Torres del Paine National Park

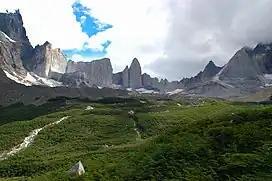
French Valley

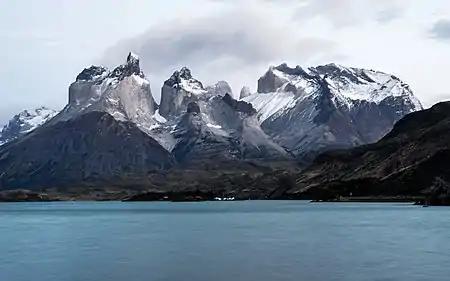
Looking at the Cuernos del Paine from the Lago del Toro in the morning

The landscape of the park is dominated by the Paine massif, which is an eastern spur of the Andes located on the east side of the Grey Glacier, rising dramatically above the Patagonian steppe. Small valleys separate the granite spires and mountains of the massif. These are: "Valle del Francés" (French Valley), "Valle Bader", "Valle Ascencio", and "Valle del Silencio" (Silence Valley).